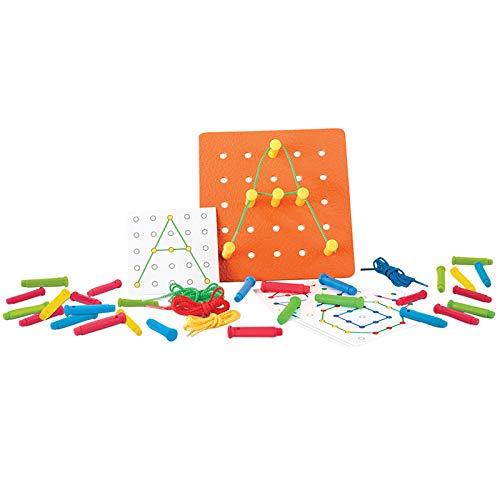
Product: Lauri Stringing Pegs & Pegboard Set
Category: Toys & Games | Building Toys | Building Sets
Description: The Lauri Crepe Rubber is Bright, Durable, Sofe, Latex-Free and Washable.
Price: $19.99
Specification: ProductDimensions:8x0.5x8inches|ItemWeight:14.4ounces|ShippingWeight:1.15pounds(Viewshippingratesandpolicies)|ASIN:B000PD02EG|Itemmodelnumber:2419|Manufacturerrecommendedage:5-10years